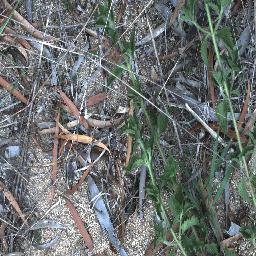
Label: siam_weed